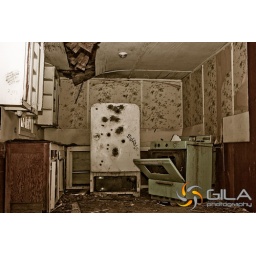
Martinez Cabin, Arizona - Fridge and stove in abandoned house